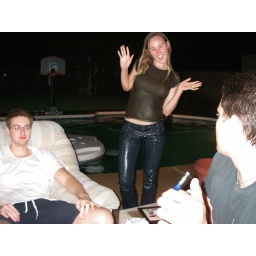
cute girl in wet clothing